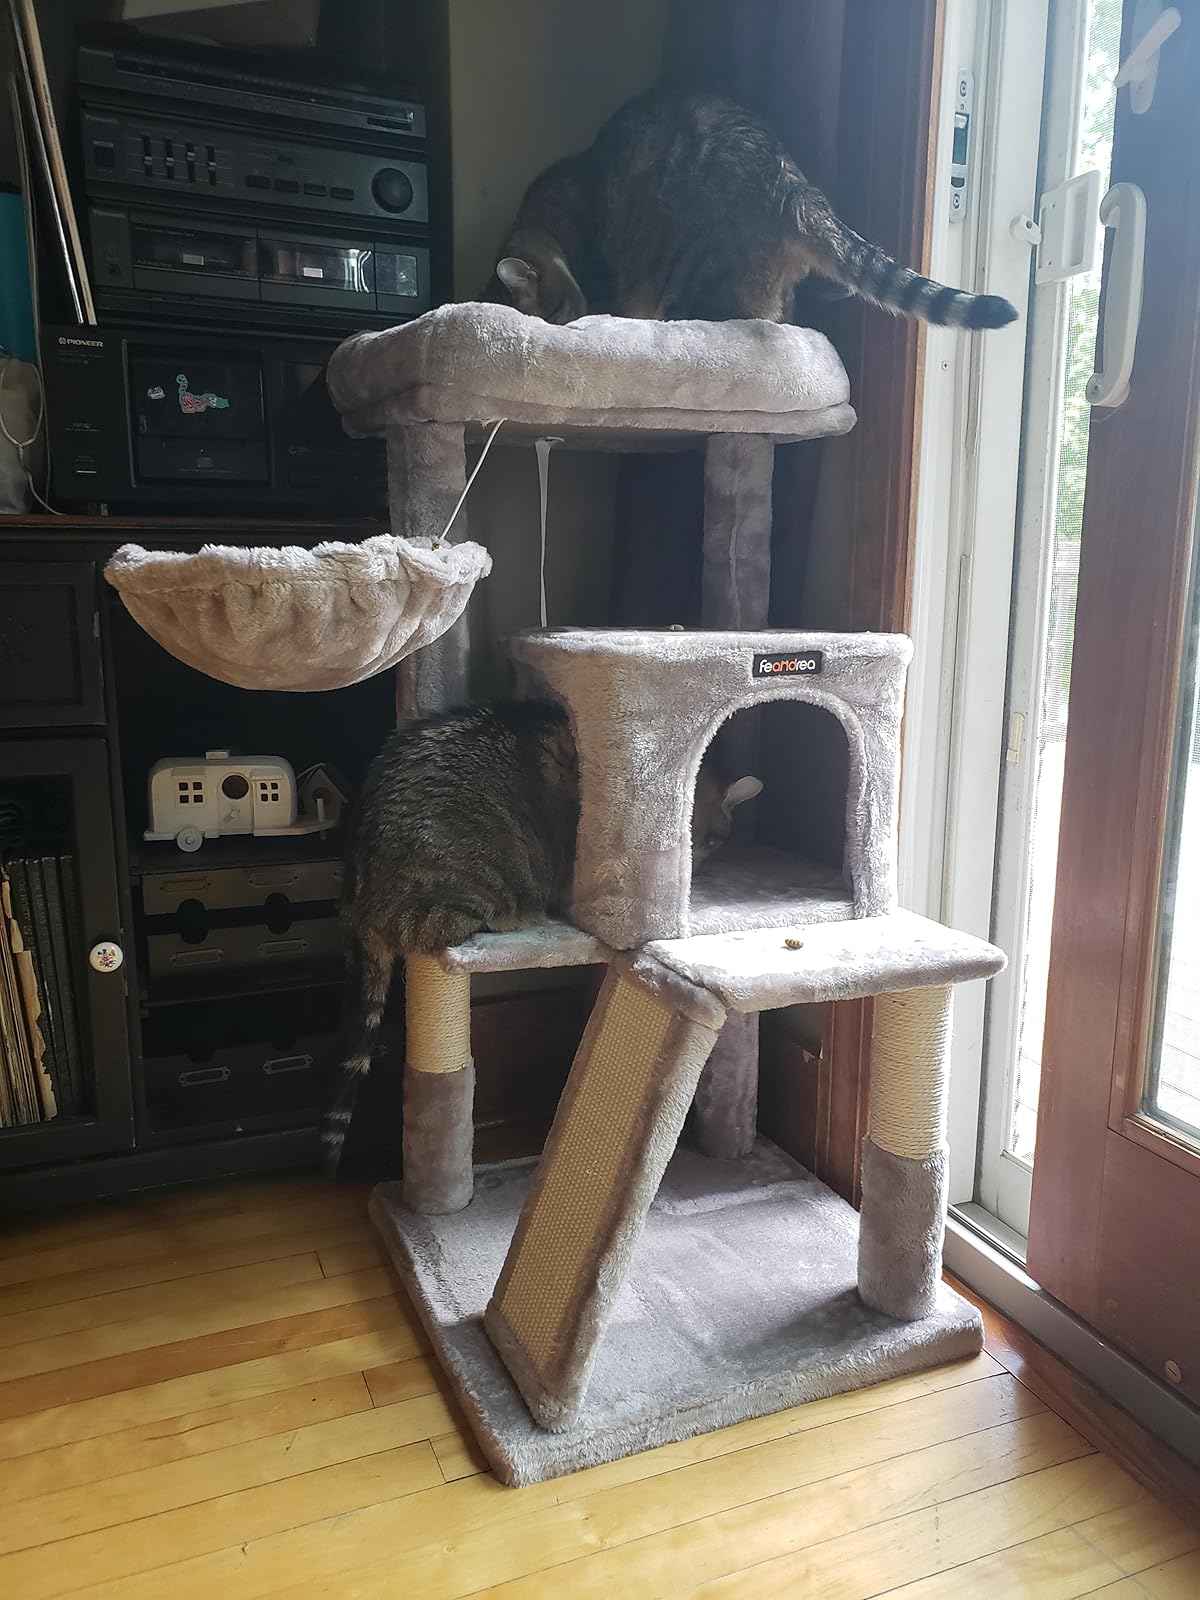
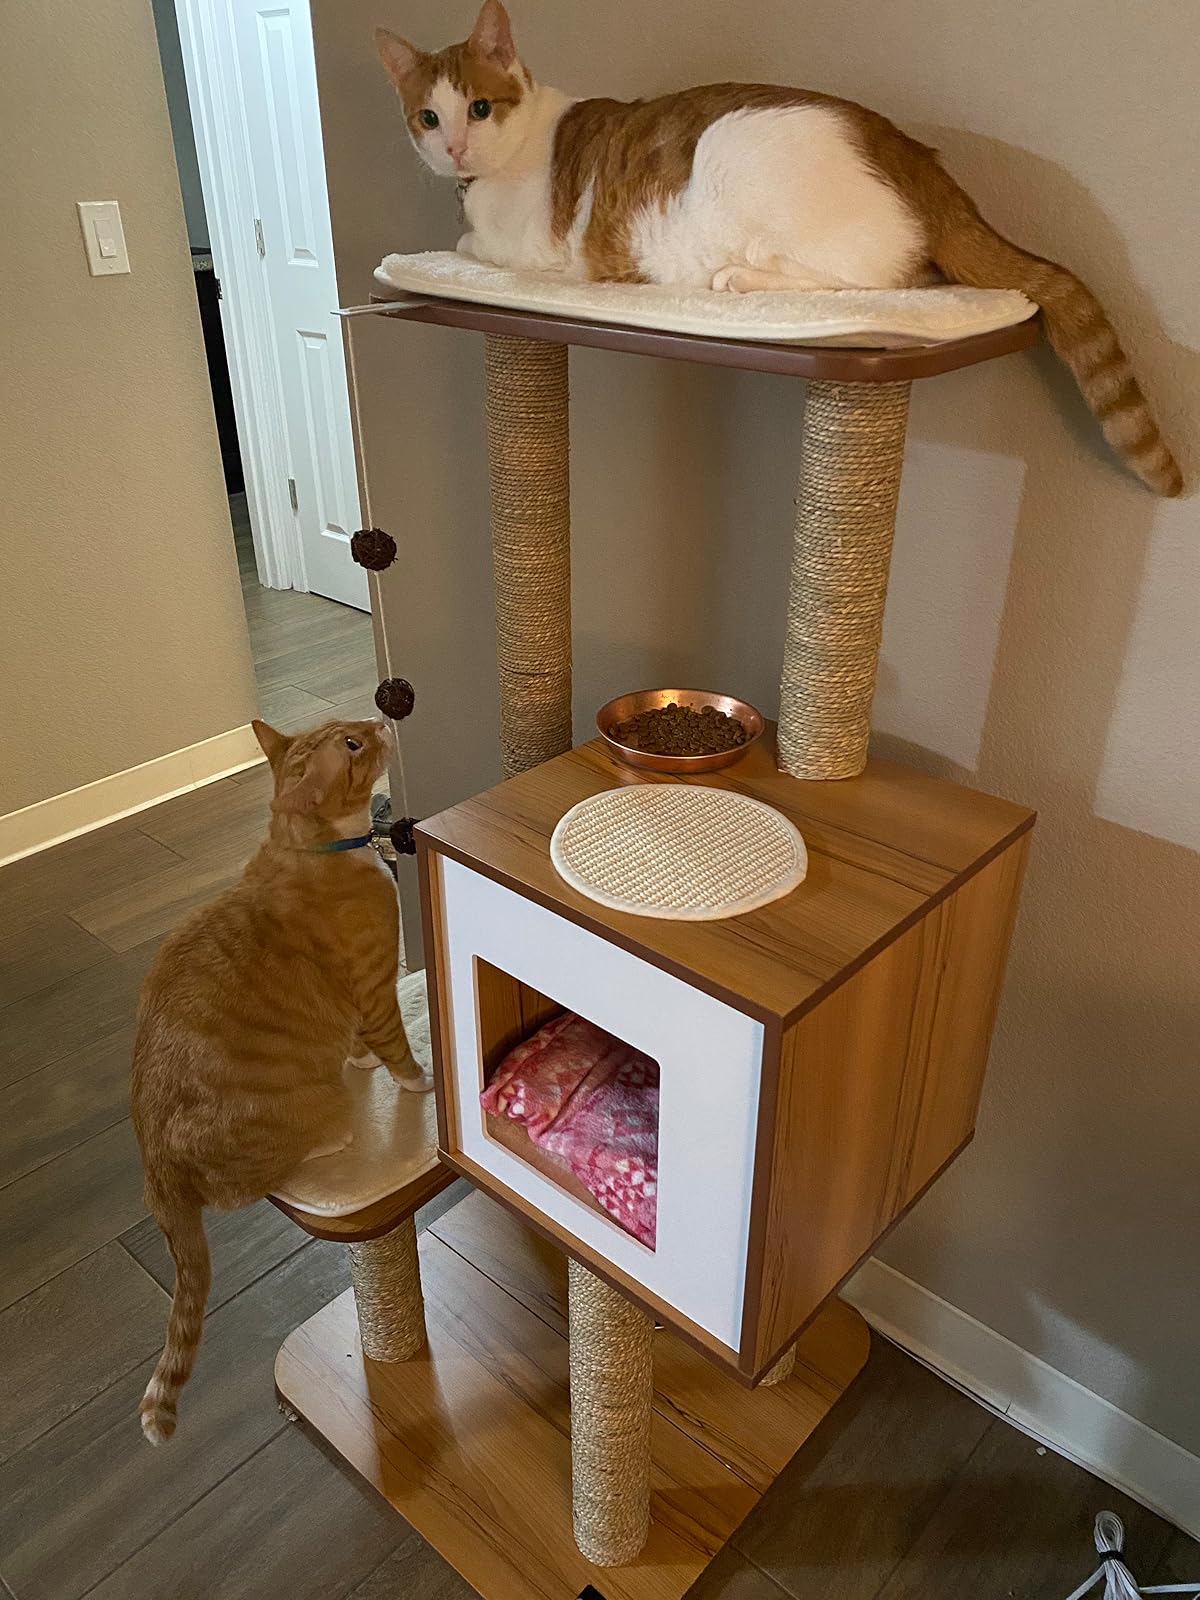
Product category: items_cat tree
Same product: no